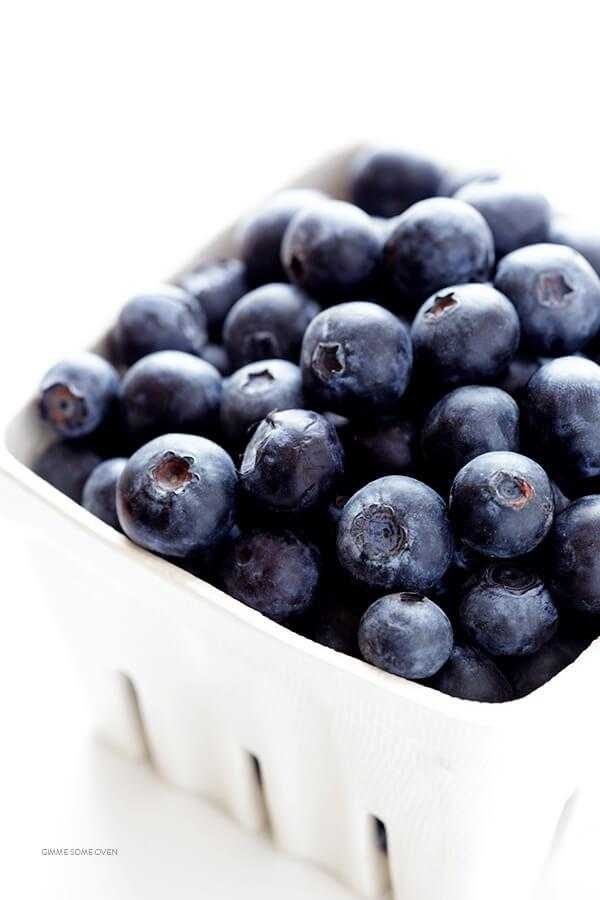
Label: Blueberry